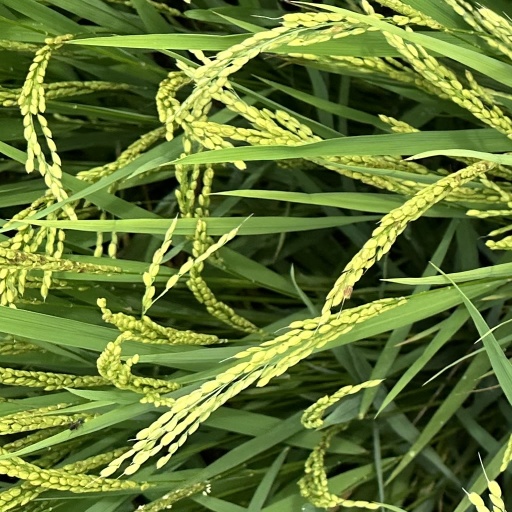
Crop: rice